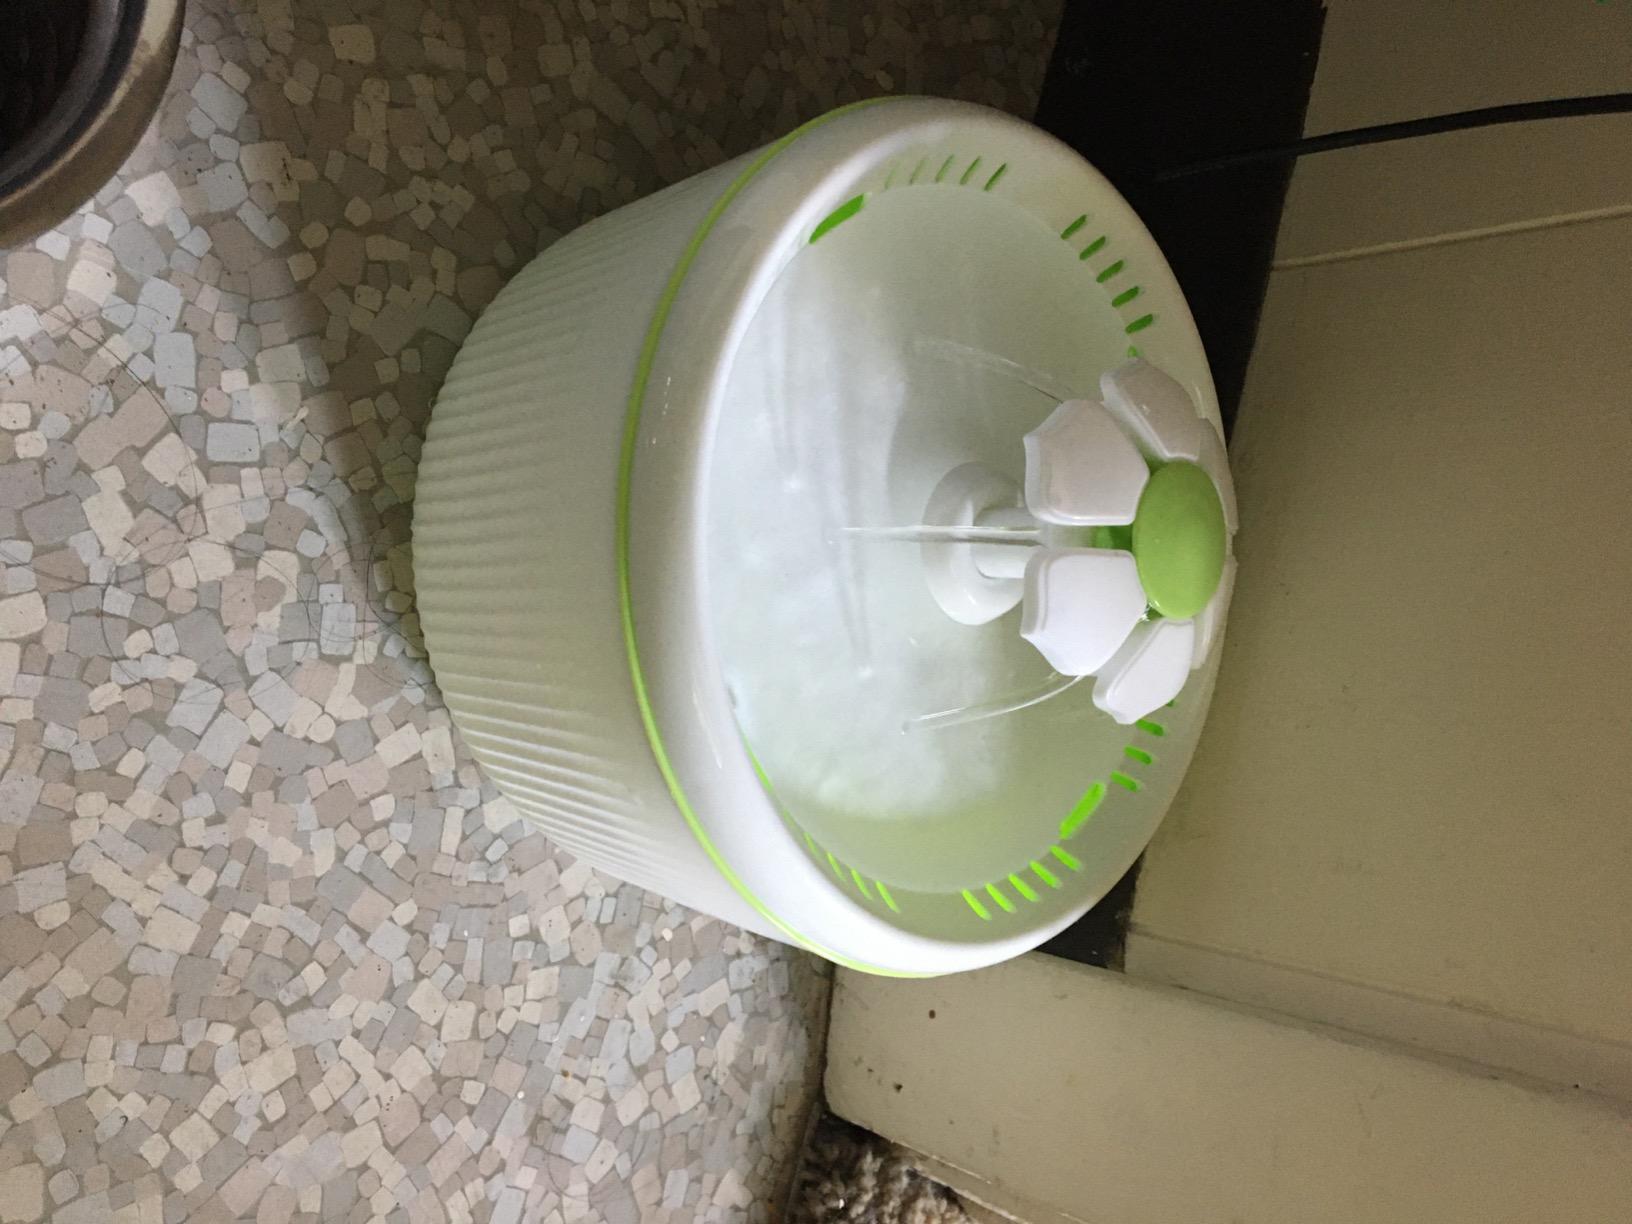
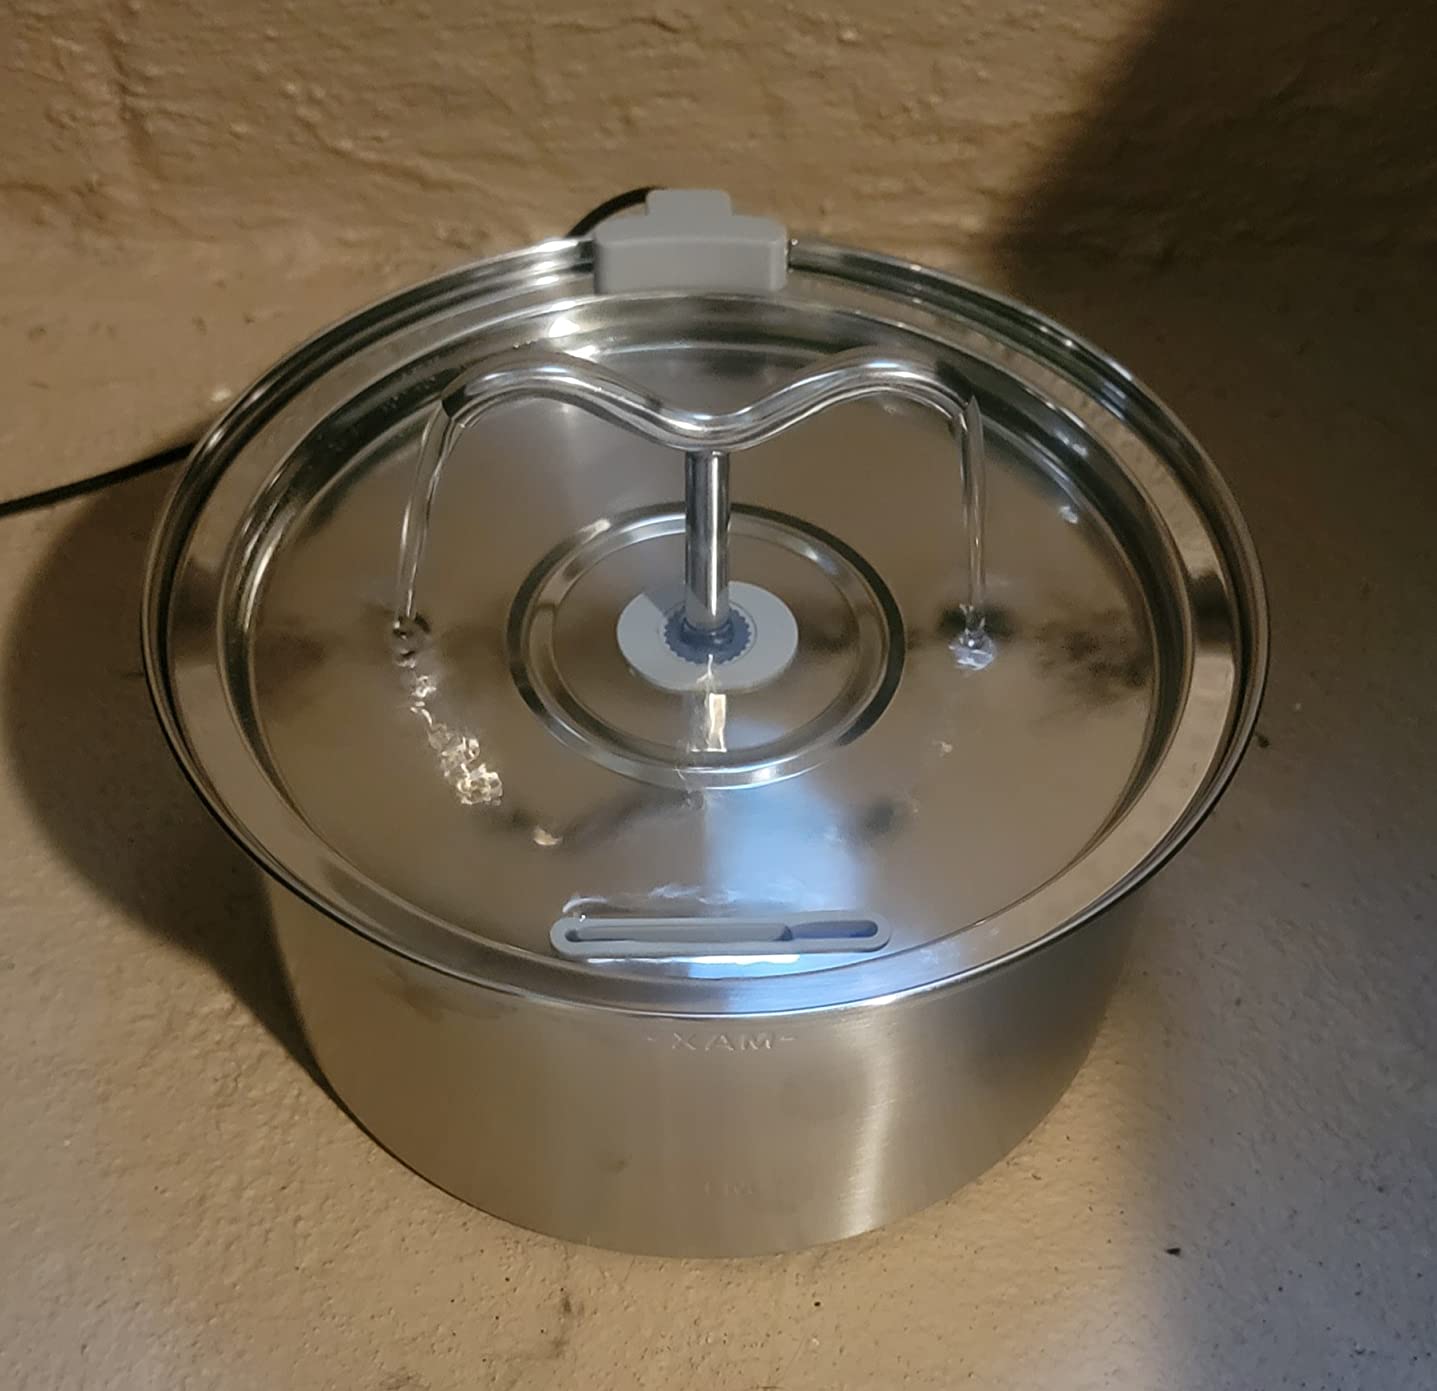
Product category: items_bowl
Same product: no